San Jose Convention Center

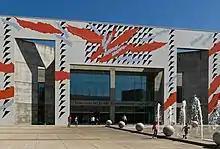
The façade on the north entrance on San Carlos Street features a tile mural by Danish artists Lin Utzon, consisting of over 8,000 porcelain tiles manufactured by Royal Copenhagen.

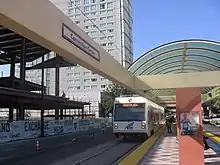
Convention Center station of the VTA light rail

The first general-purpose event center in San Jose was the Santa Clara County Horticultural Society's Horticultural Hall, which operated for about 30 years from 1886 until the Santa Clara County Fairgrounds opened. Civic Auditorium served as the city's main events venue from its opening in 1933 as Municipal Auditorium.